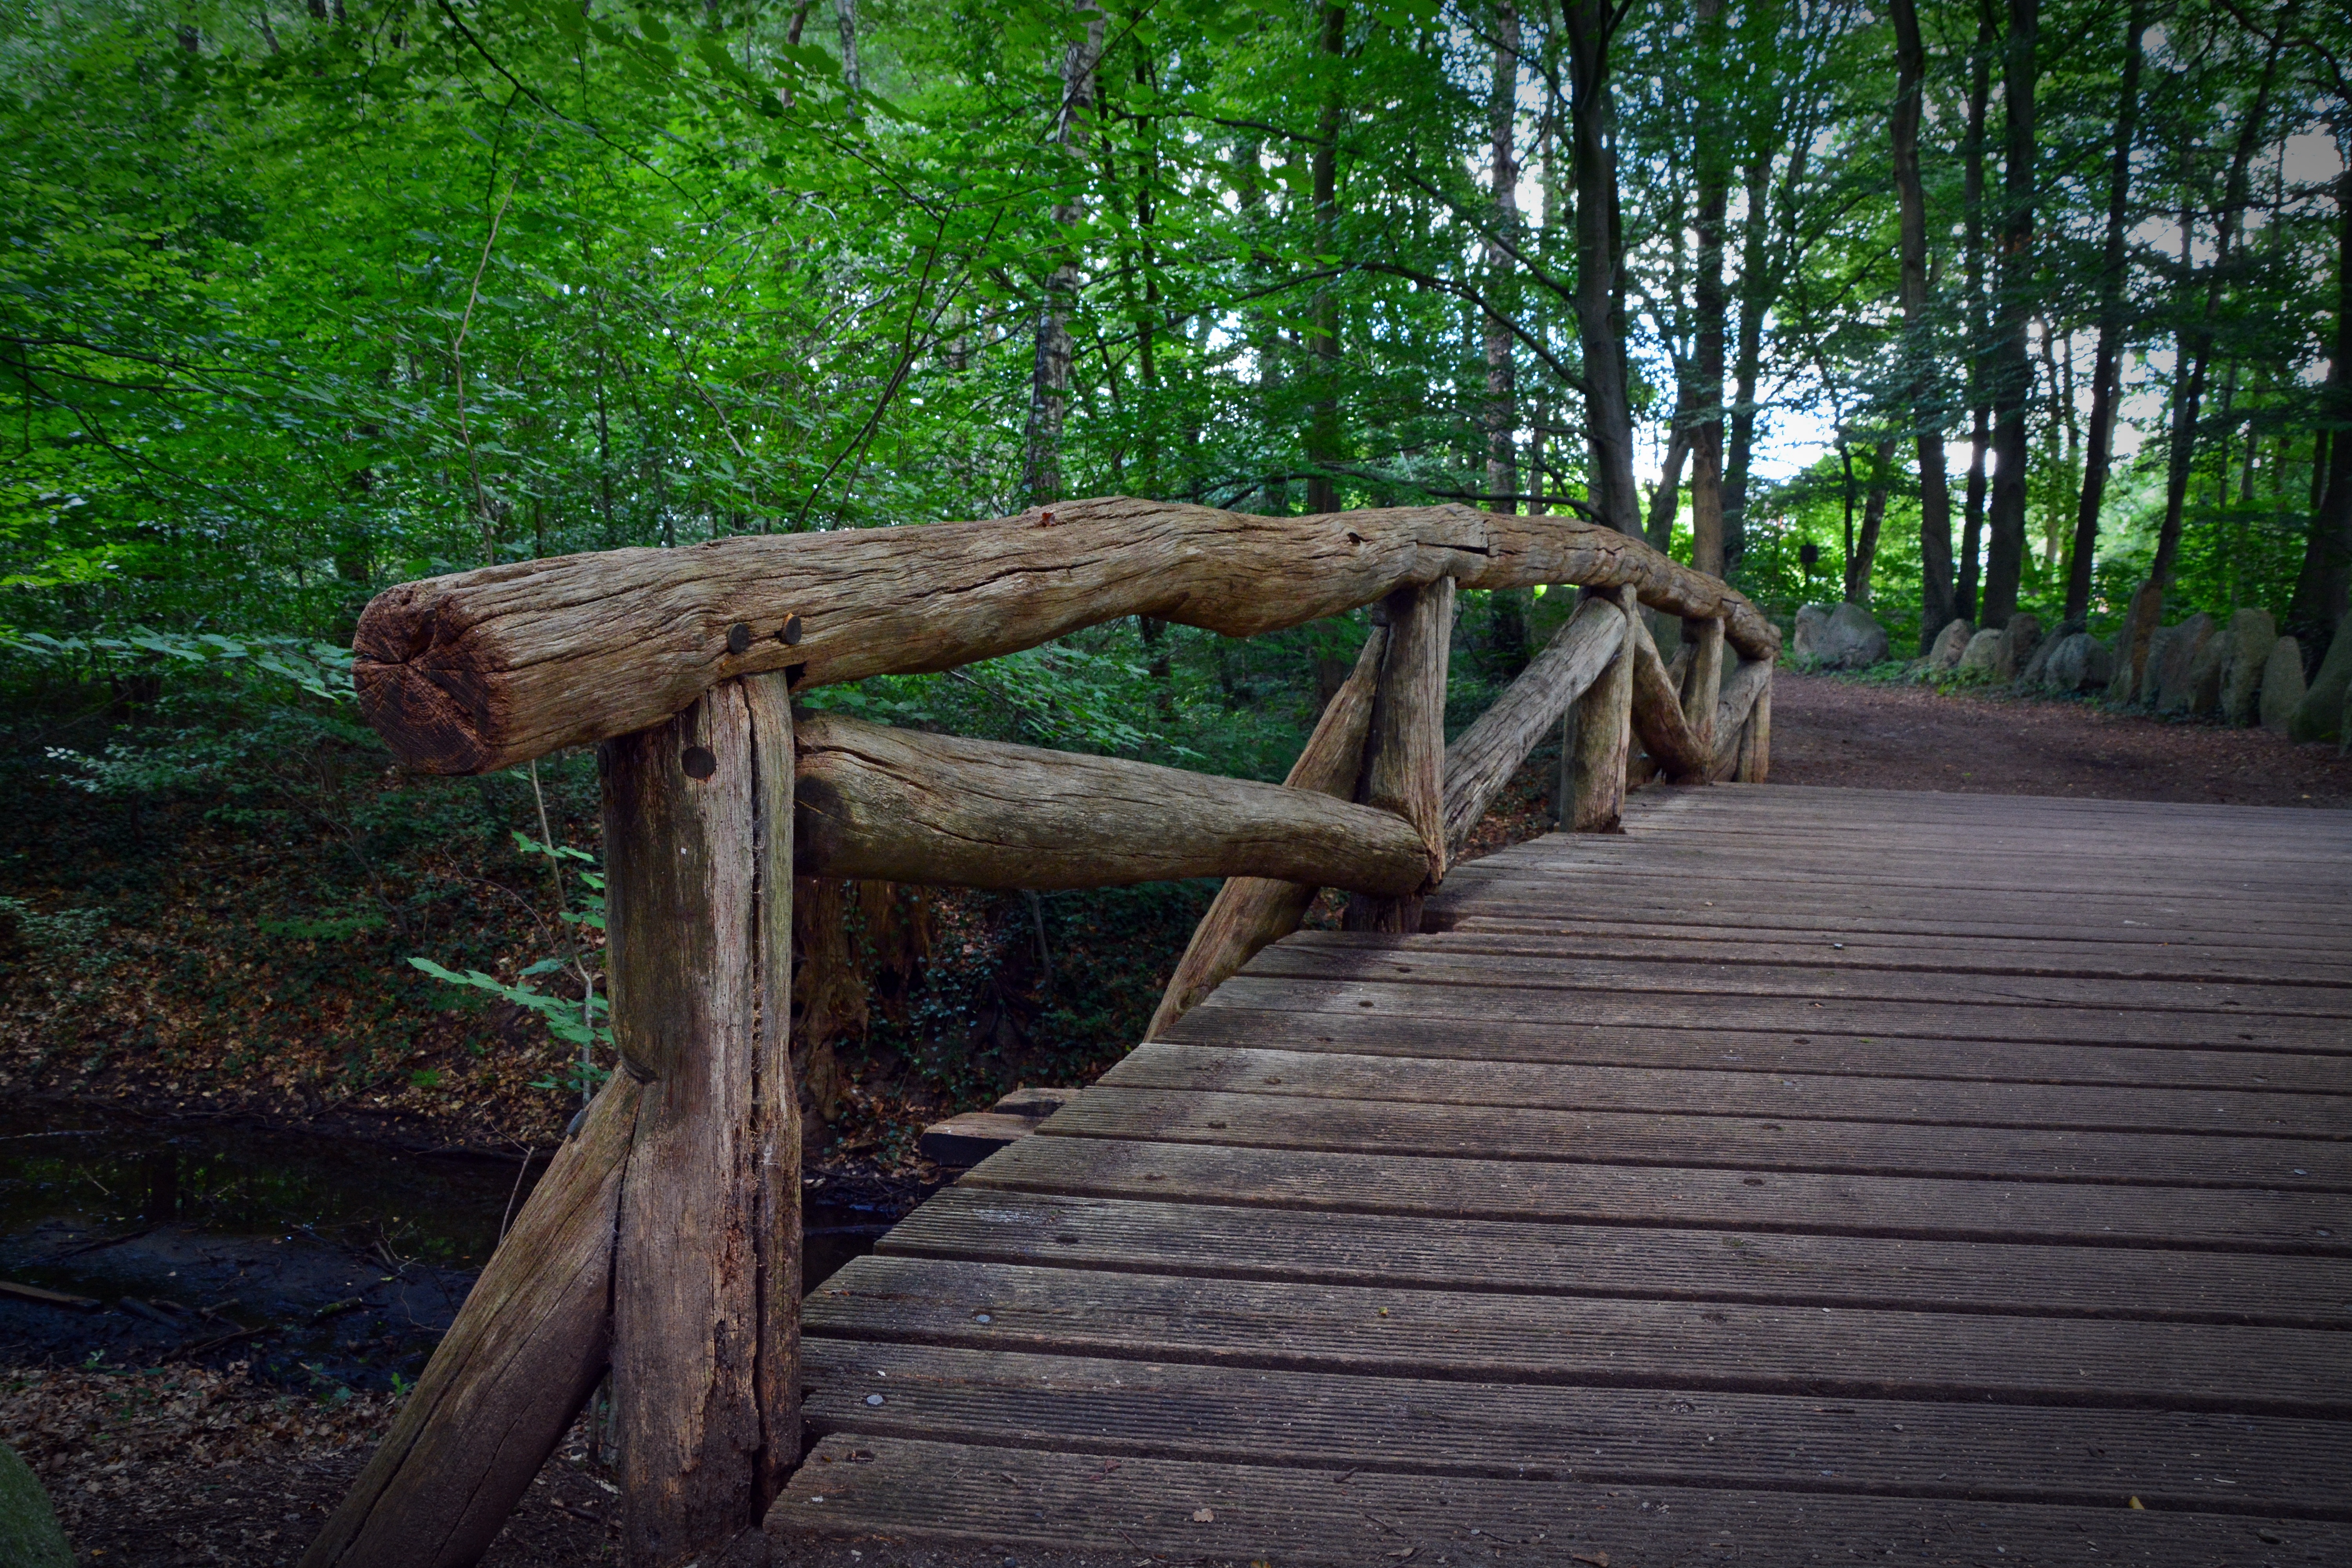
tree, nature, forest, boardwalk, wood, trail, bridge, leaf, old, walkway, web, railing, scenic, furniture, transition, trees, woodland, habitat, forest path, wooden bridge